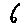
Label: 6